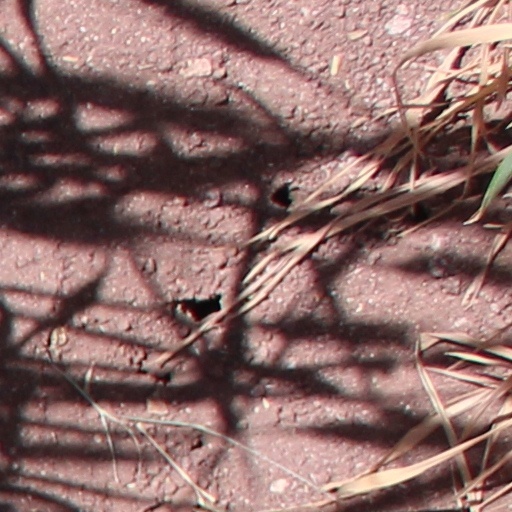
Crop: wheat